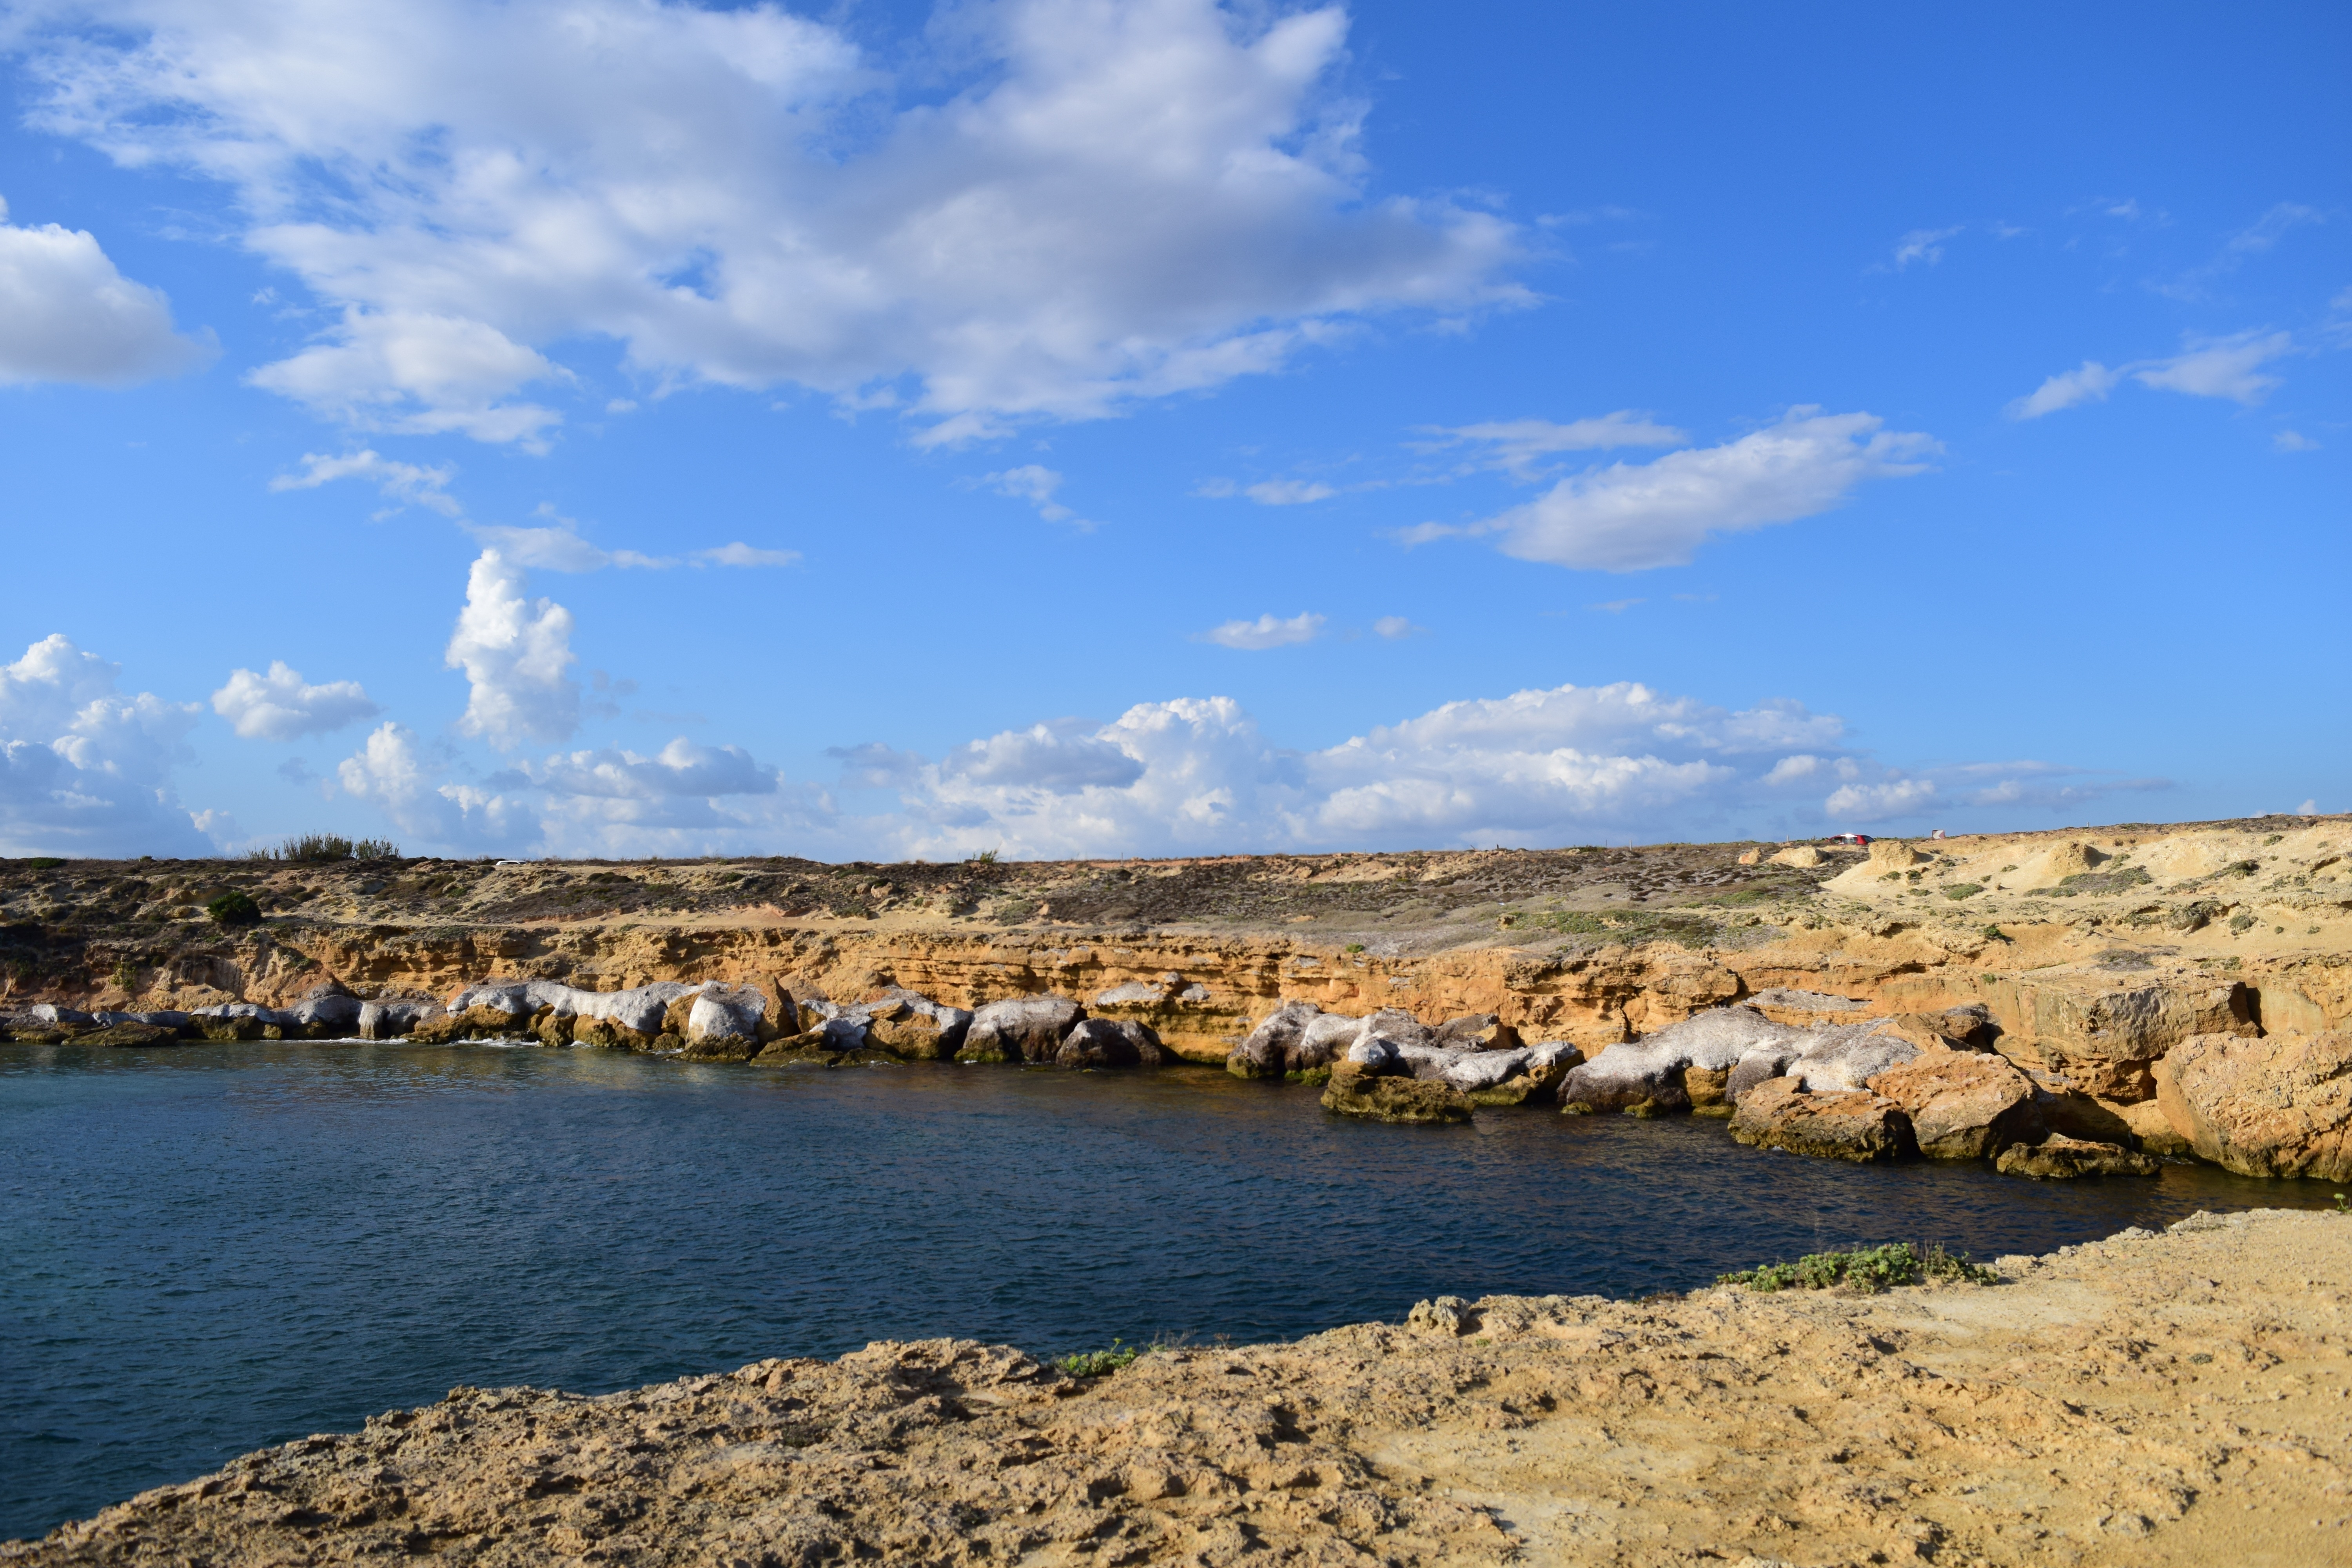
beach, landscape, sea, coast, water, sand, rock, ocean, horizon, cloud, sky, shore, lake, summer, vacation, cliff, cove, mediterranean, holiday, bay, blue, reservoir, terrain, body of water, sunny, clouds, loch, rocky coast, cape, landform, natural environment, geographical feature